Question: Please indicate a possible affordance area of the apple that can be used for biting
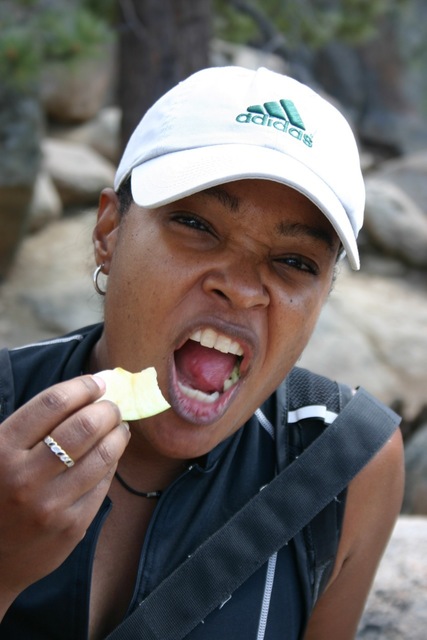
Answer: [79.365, 365.714, 168.387, 418.647]